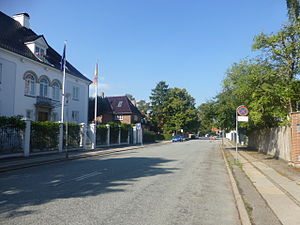
Vestagervej
Vestagervej ved den tyske ambassadørbolig.
Vestagervej er knap 500 meter lang og løber mellem Vangehusvej og Strandagervej på Østerbro i København.